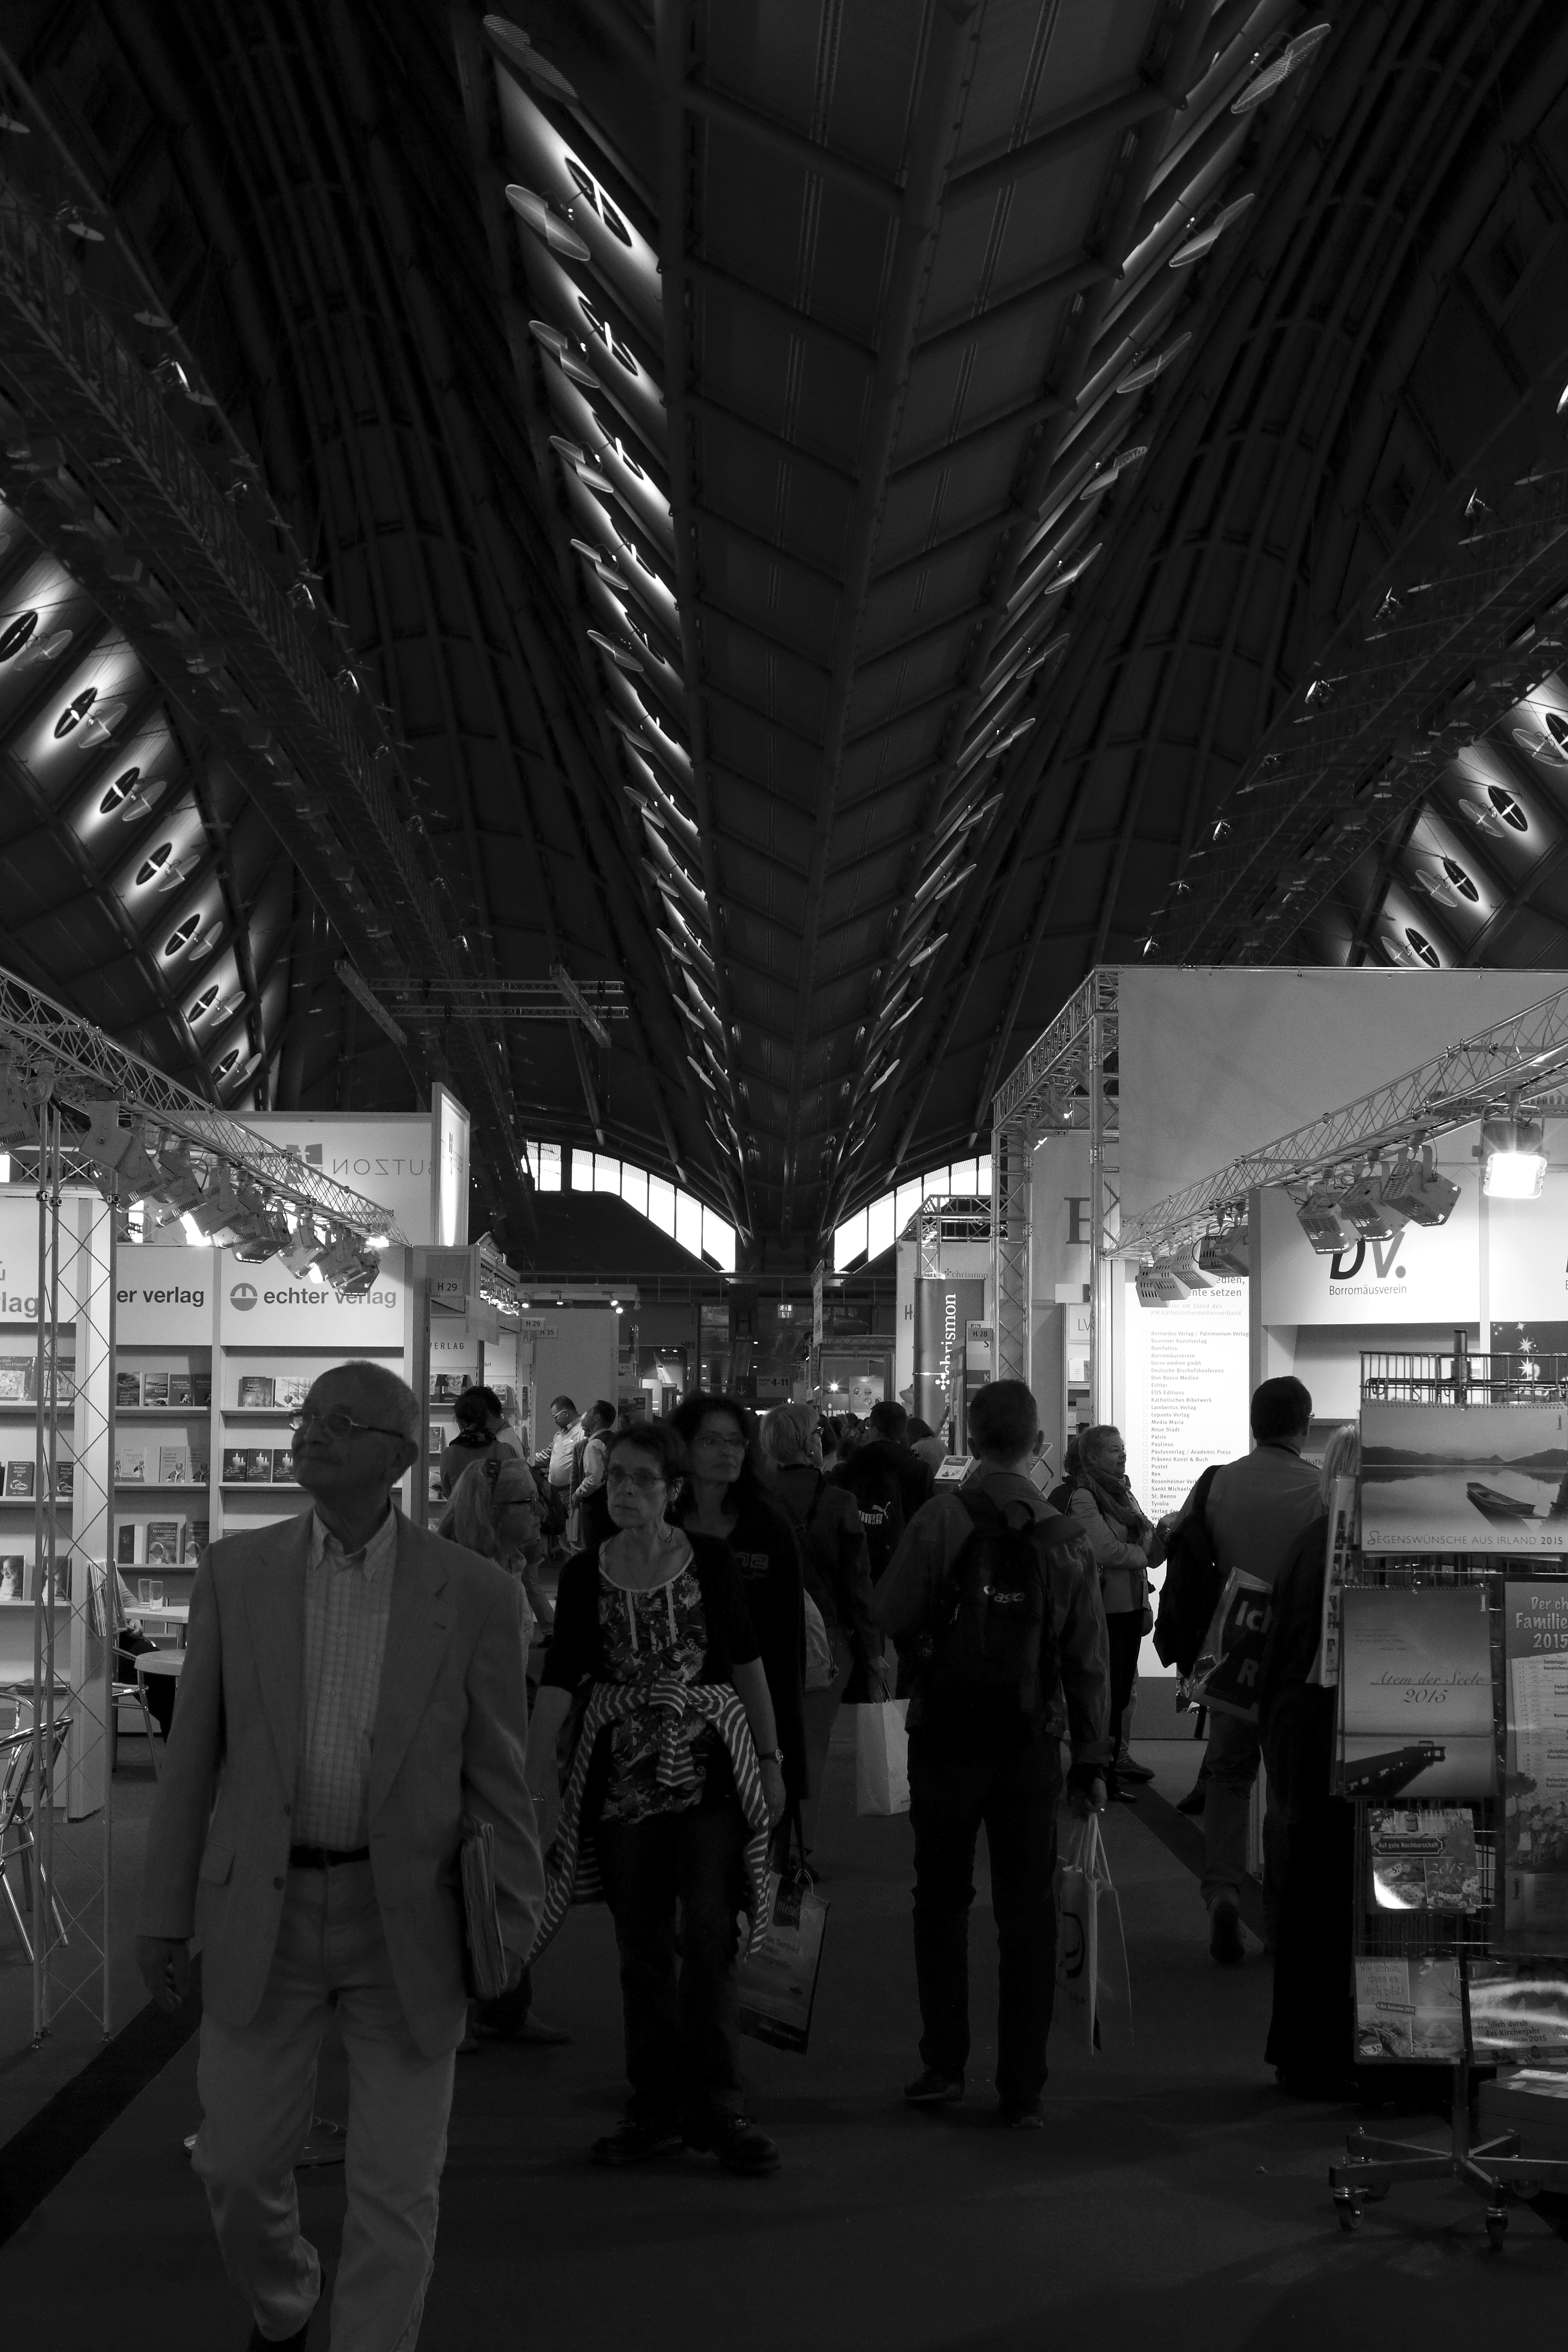
black and white, white, street, night, city, crowd, transport, black, monochrome, public transport, bw, blackandwhite, blackwhite, books, infrastructure, photograph, germany, alemania, allemagne, sw, schwarzweiss, schwarzweis, image, bcher, fair, frankfurtmain, frankfurtammain, frankfurtam, frankfurtamain, germania, hesse, hassia, hessen, frankfurt, schwarzweissfotografie, schwarzweisfotografie, buch, messe, buchmesse, bookfair, buecher, urban area, monochrome photography